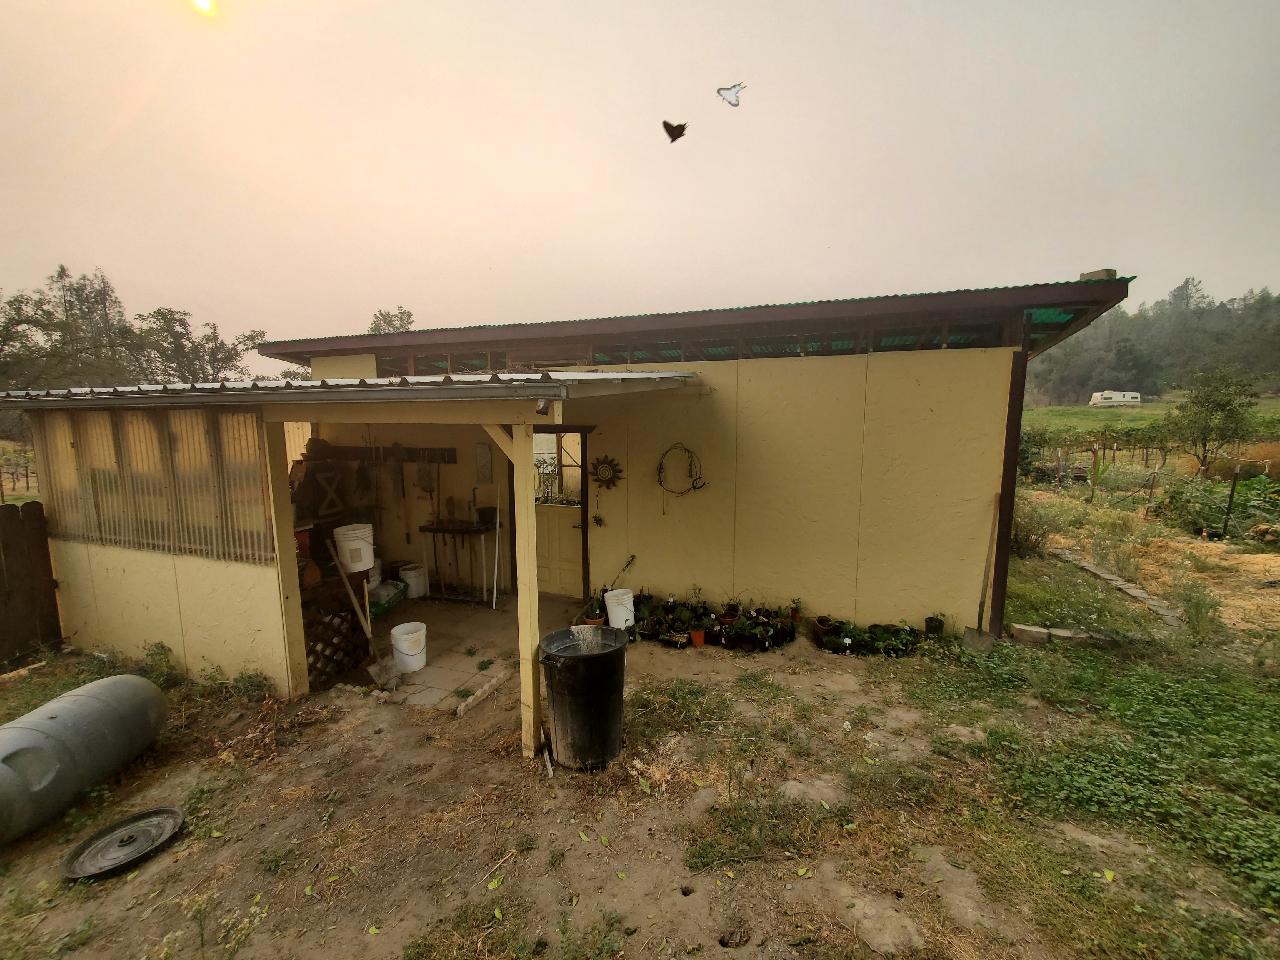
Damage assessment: no_damage